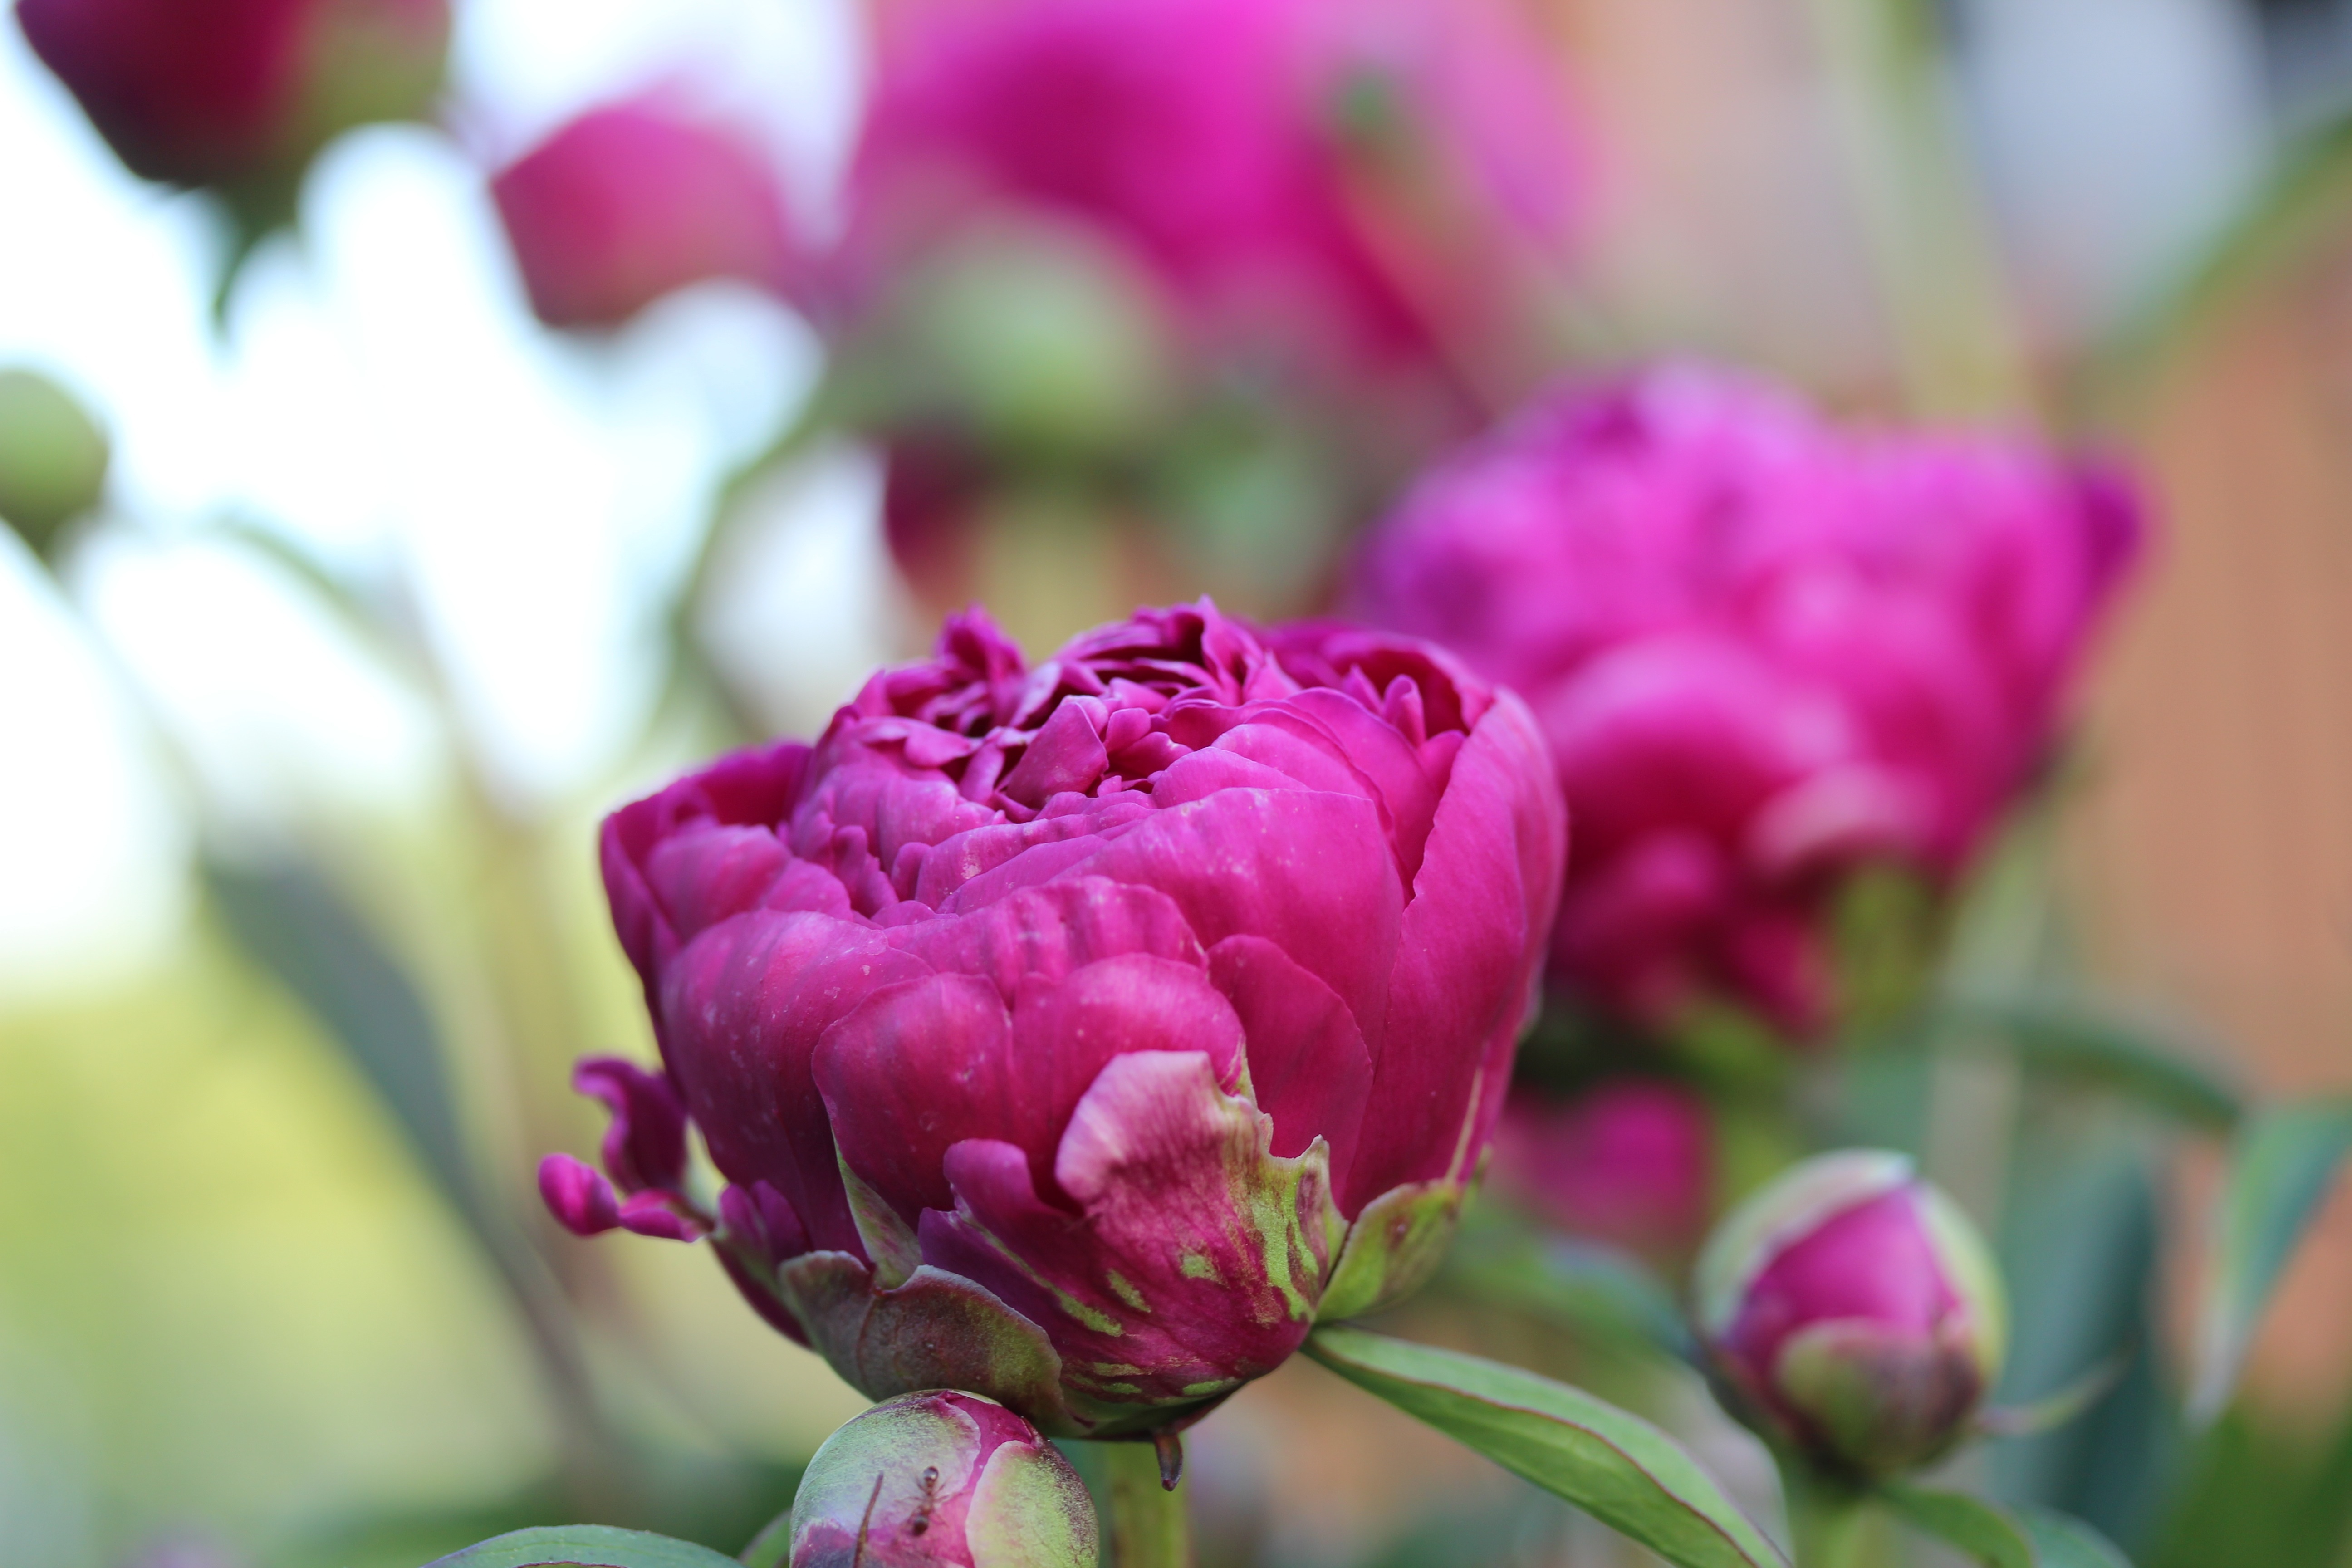
nature, blossom, plant, flower, petal, bloom, tulip, spring, red, lush, macro, botany, garden, pink, flora, bud, peony, macro photography, flowering plant, double flower, land plant